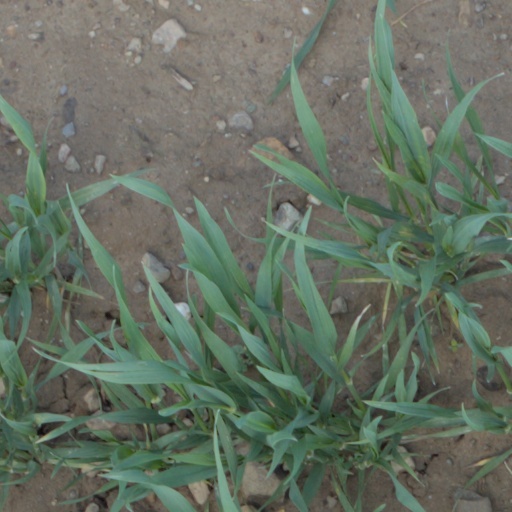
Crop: wheat